2004 United States House of Representatives elections in Texas

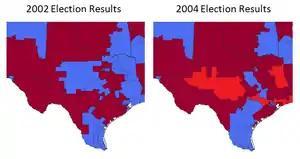
Comparison of U.S. House election results for Texas in 2002 and 2004 after the creation of new boundaries for congressional districts following mid-term redistricting in 2003. Blue denotes a Democratic hold, dark red denotes a Republican hold, and light red denotes a Republican pickup.

The 2004 United States House of Representatives elections in Texas occurred on November 2, 2004, to elect the members of the state of Texas's delegation to the United States House of Representatives. Texas had thirty-two seats in the House, apportioned according to the 2000 United States census.